CSI: NY season 9

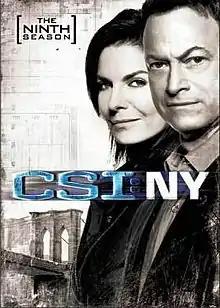
Season 9 U.S. DVD cover

The ninth and final season of "" originally aired on CBS between September 2012 and February 2013. It is the shortest season of "CSI: NY", consisting of only 17 episodes. Its regular time slot on Fridays moved to 8pm/7c for the first two episodes, then back to 9pm/8c beginning with the third episode. On May 10, 2013, CBS canceled the show, making it the second series in the "CSI" franchise to end.